Batang Pinoy

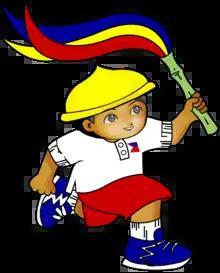

The Philippine Youth Games – Batang Pinoy or simply Batang Pinoy is the national youth sports competition of the Philippines for athletes under 18 years old. Unlike the Palarong Pambansa a competition for student athletes, the Batang Pinoy also includes the out-of-school youth.